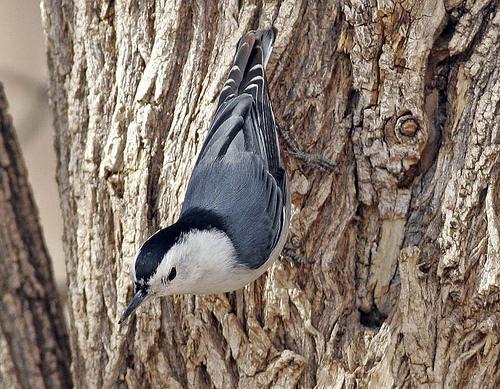
A photo of a white breasted nuthatch